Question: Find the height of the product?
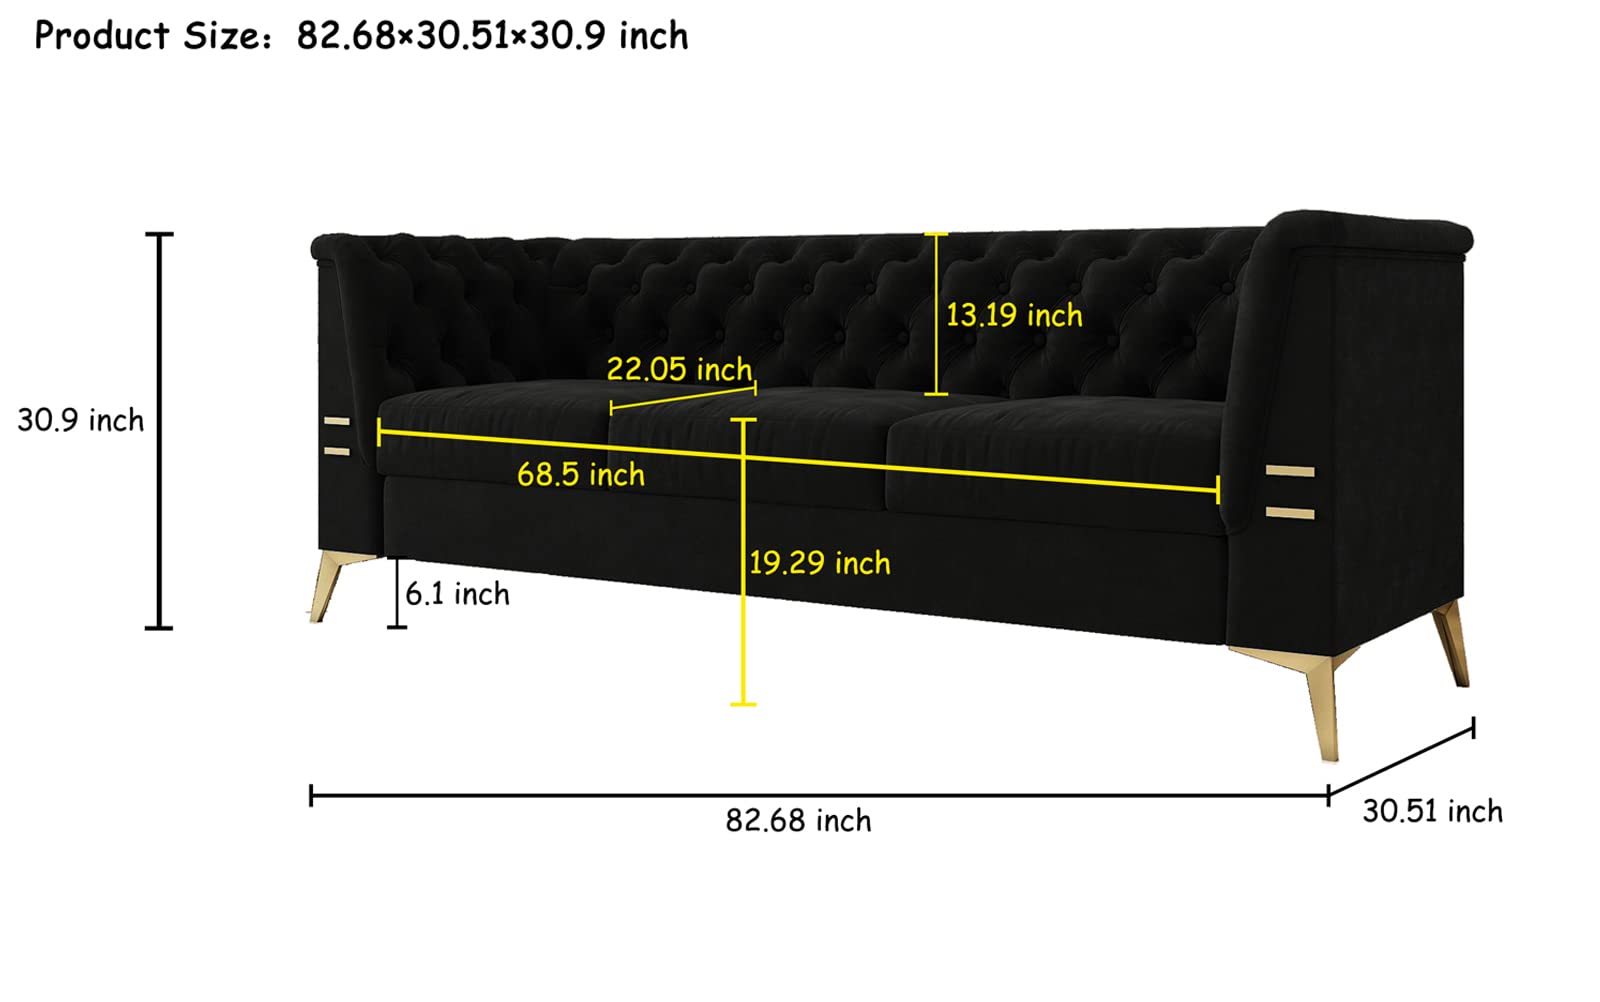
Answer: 30.9 inch